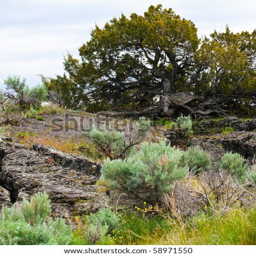
trees , vegetation , and rocks in an arid volcanic landscape